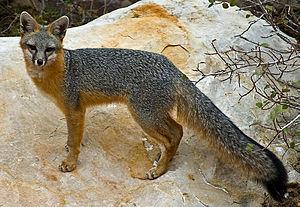
Les Canidés forment une famille basale des mammifères caniformes appartenant à l'ordre des Carnivora. Ce sont des mammifères carnassiers aux canines développées et aux molaires nombreuses, dont les griffes ne sont pas rétractiles, comme les loups, les chiens, les chacals ou les renards.